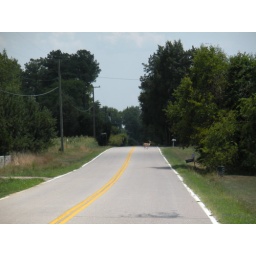
riding my bike saw this deer just standing in the road